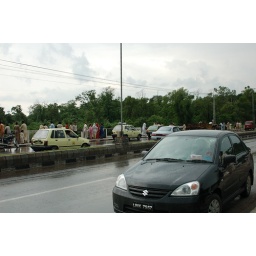
People stopping by and watching the water running under the bridge